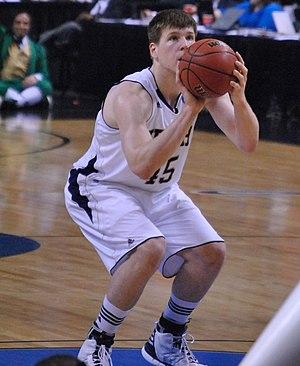
Jack Ryan Cooley, né le 4 avril 1991 à Evanston dans l'Illinois, est un joueur américain de basket-ball.